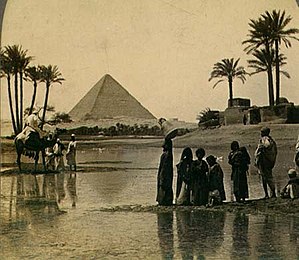
Egypten / Historie / 1798-1939
Foto fra det 19. århundrede
Egypten eller Ægypten, officielt Den Arabiske Republik Egypten, er et transkontinentalt land, som spænder over det nordøstlige hjørne af Afrika og det sydvestlige hjørne af Asien via en landtange dannet af Sinai-halvøen. Det meste af landets areal ligger i Nordafrika og deler landegrænser med Libyen mod vest, Sudan mod syd, og Gaza-striben og Israel mod nordøst. Den nordlige kyst grænser til Middelhavet, og den østlige kyst til Aqababugten og Rødehavet. Landet deler maritime grænser med Jordan på den anden side af Aqababugten, Saudi-Arabien på den anden side af Rødehavet, og Grækenland, Tyrkiet og Cypern på den anden side af Middelhavet.